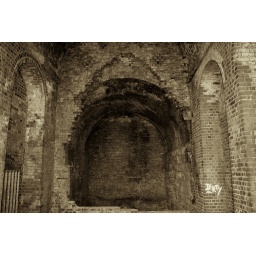
Split-toned derelict red brick building under the rail bridge near Old Wolverton